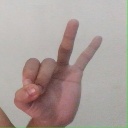
अक्षर: ण